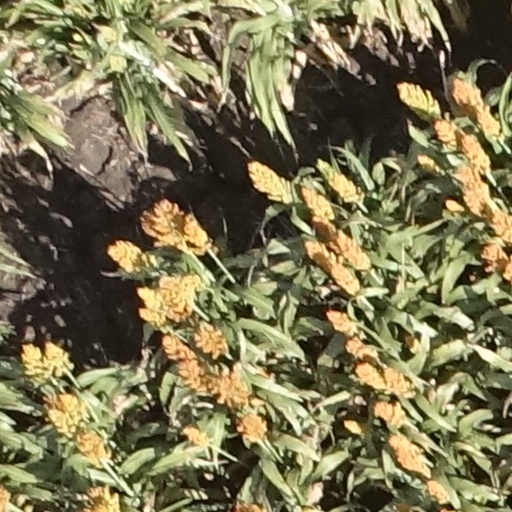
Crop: sorghum